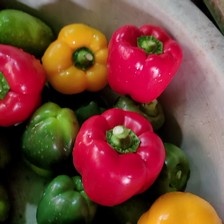
Label: capsicum